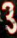
Number: 3